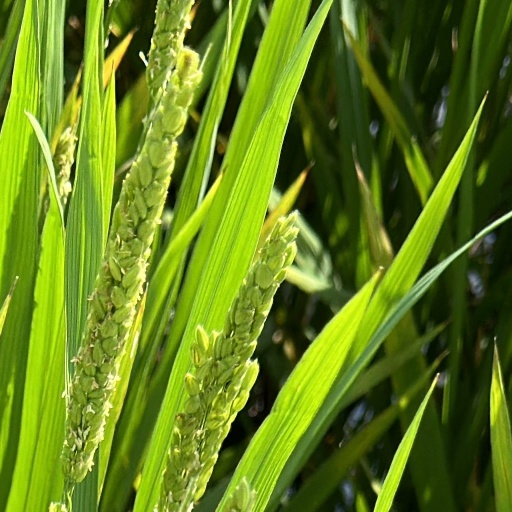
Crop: rice